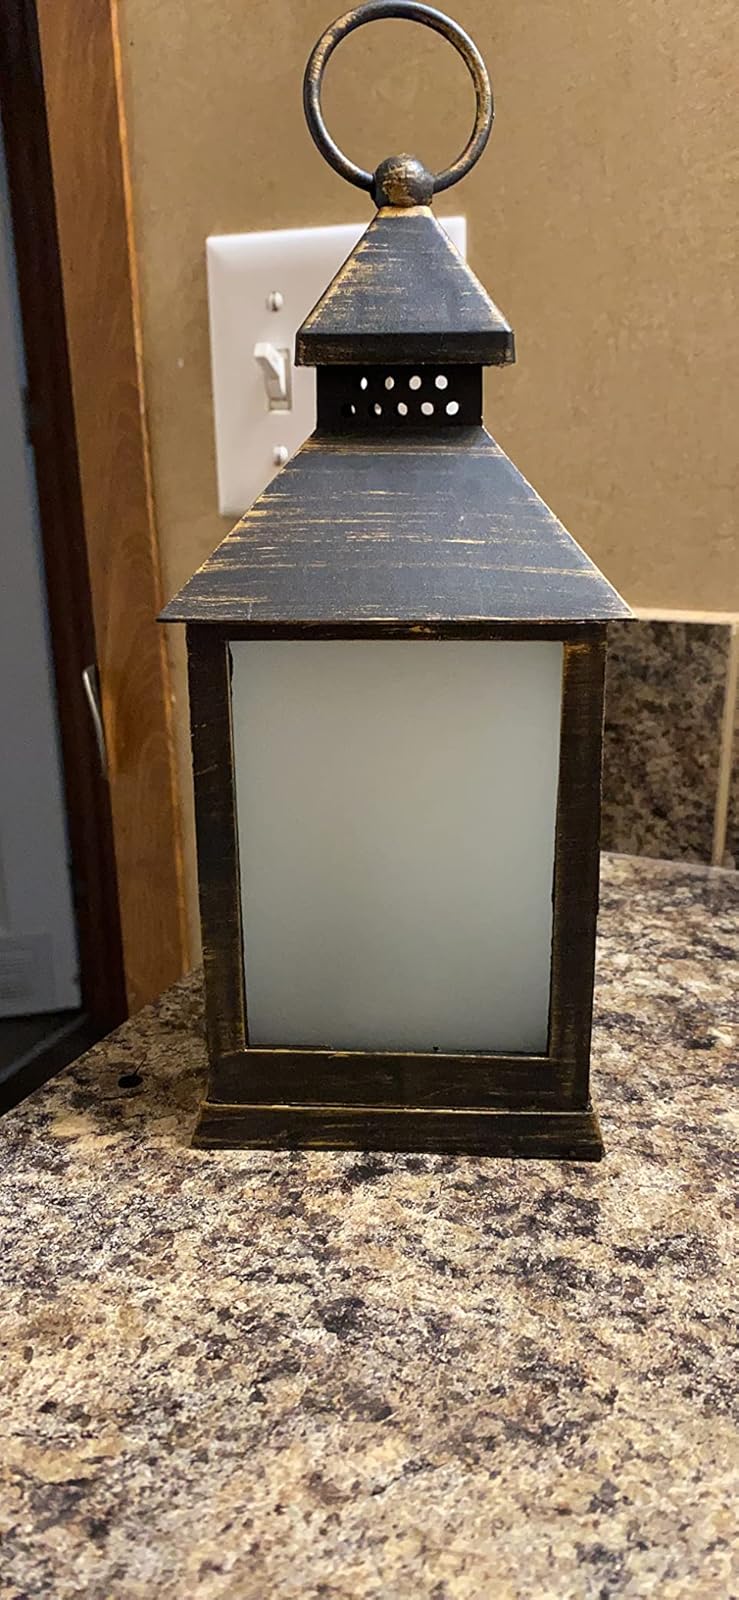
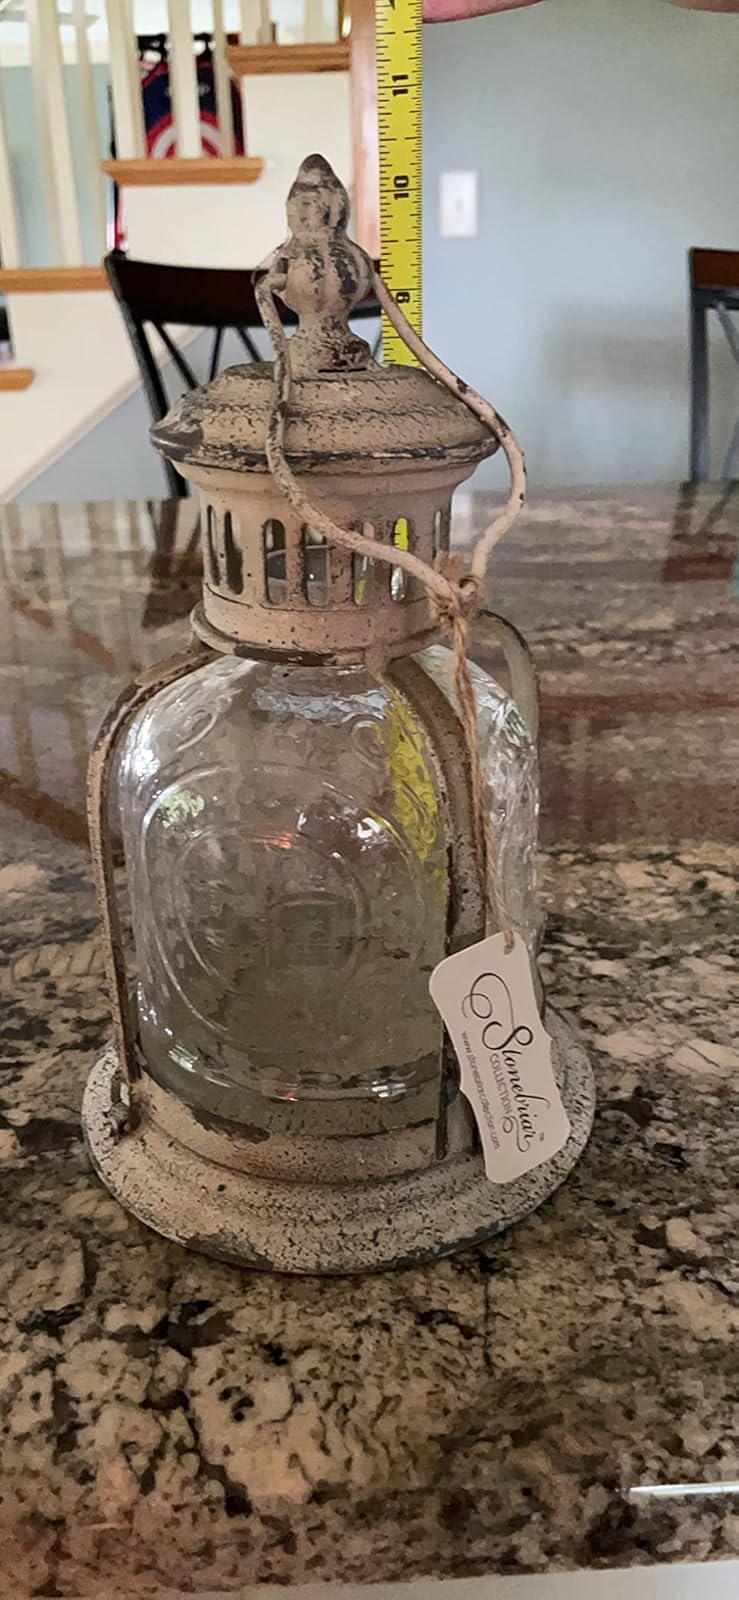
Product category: lantern
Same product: no